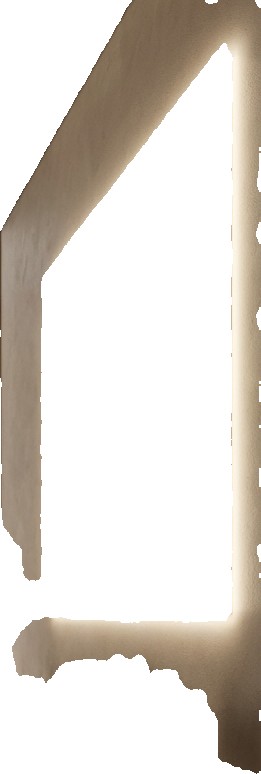
Surface category: wall